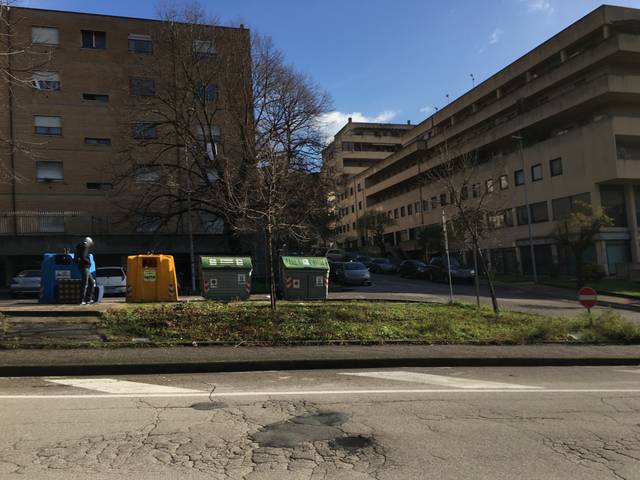
Region: Italy
Coordinates: 43.107, 12.377